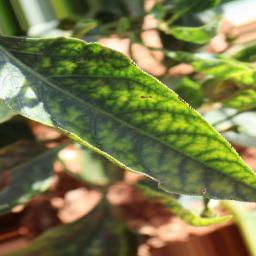
Label: nutritional